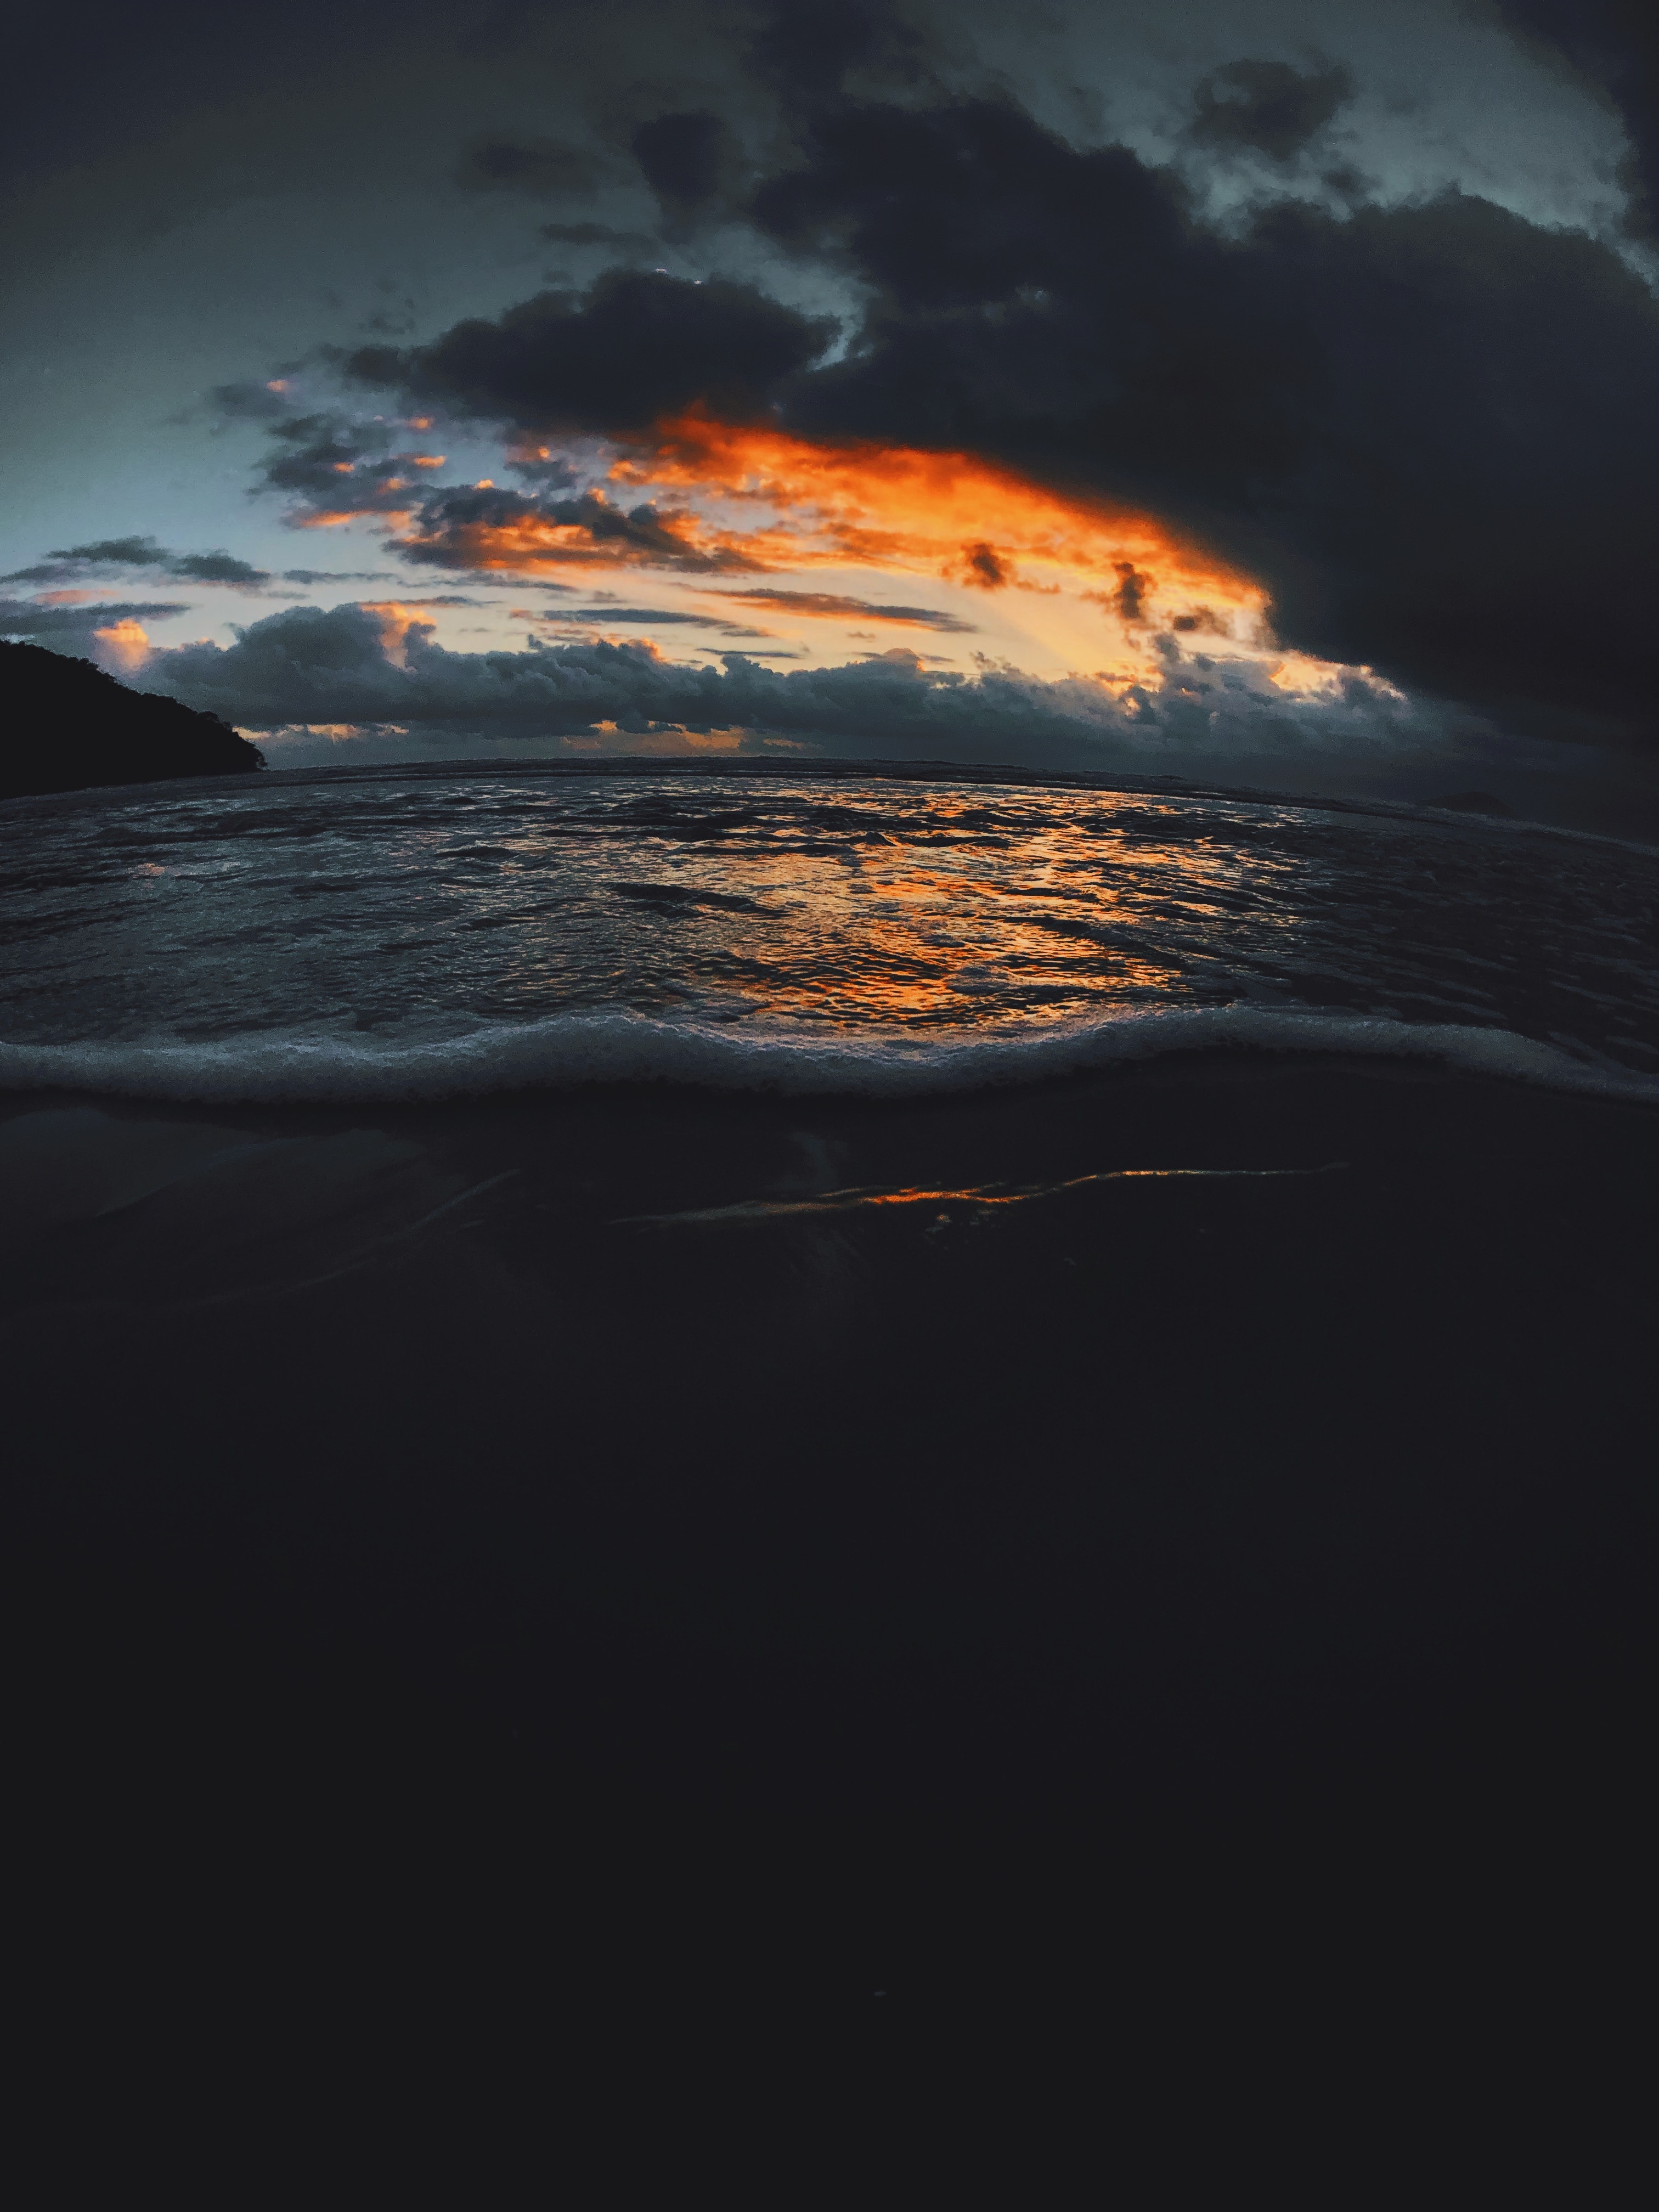
sky, horizon, cloud, water, sea, nature, ocean, sunset, wave, calm, evening, sunrise, atmosphere, orange, reflection, dusk, morning, afterglow, beach, shore, coast, sound, dawn, landscape, photography, wind wave, sunlight, meteorological phenomenon, vacation, darkness, cumulus, sand, tide, geological phenomenon, tropics, night